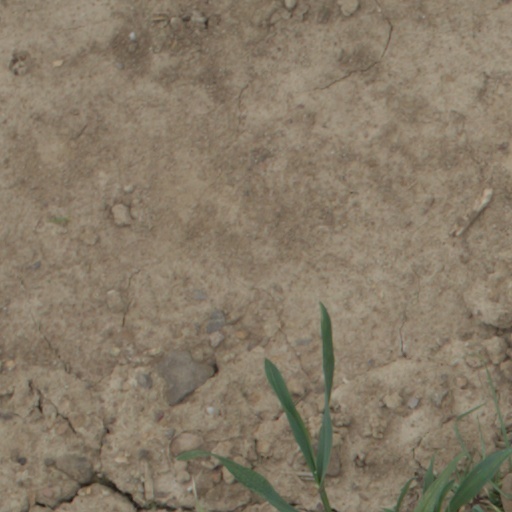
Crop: wheat